Steve Breitkreuz

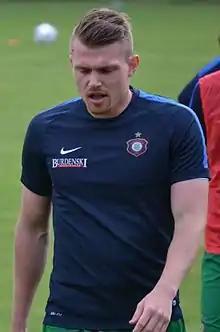
Breitkreuz in 2016

Steve Breitkreuz (born 18 January 1992) is a German professional footballer who plays as a defender for Regionalliga Bayern club Bayern Munich II. He is the twin brother of fellow footballer Patrick Breitkreuz.